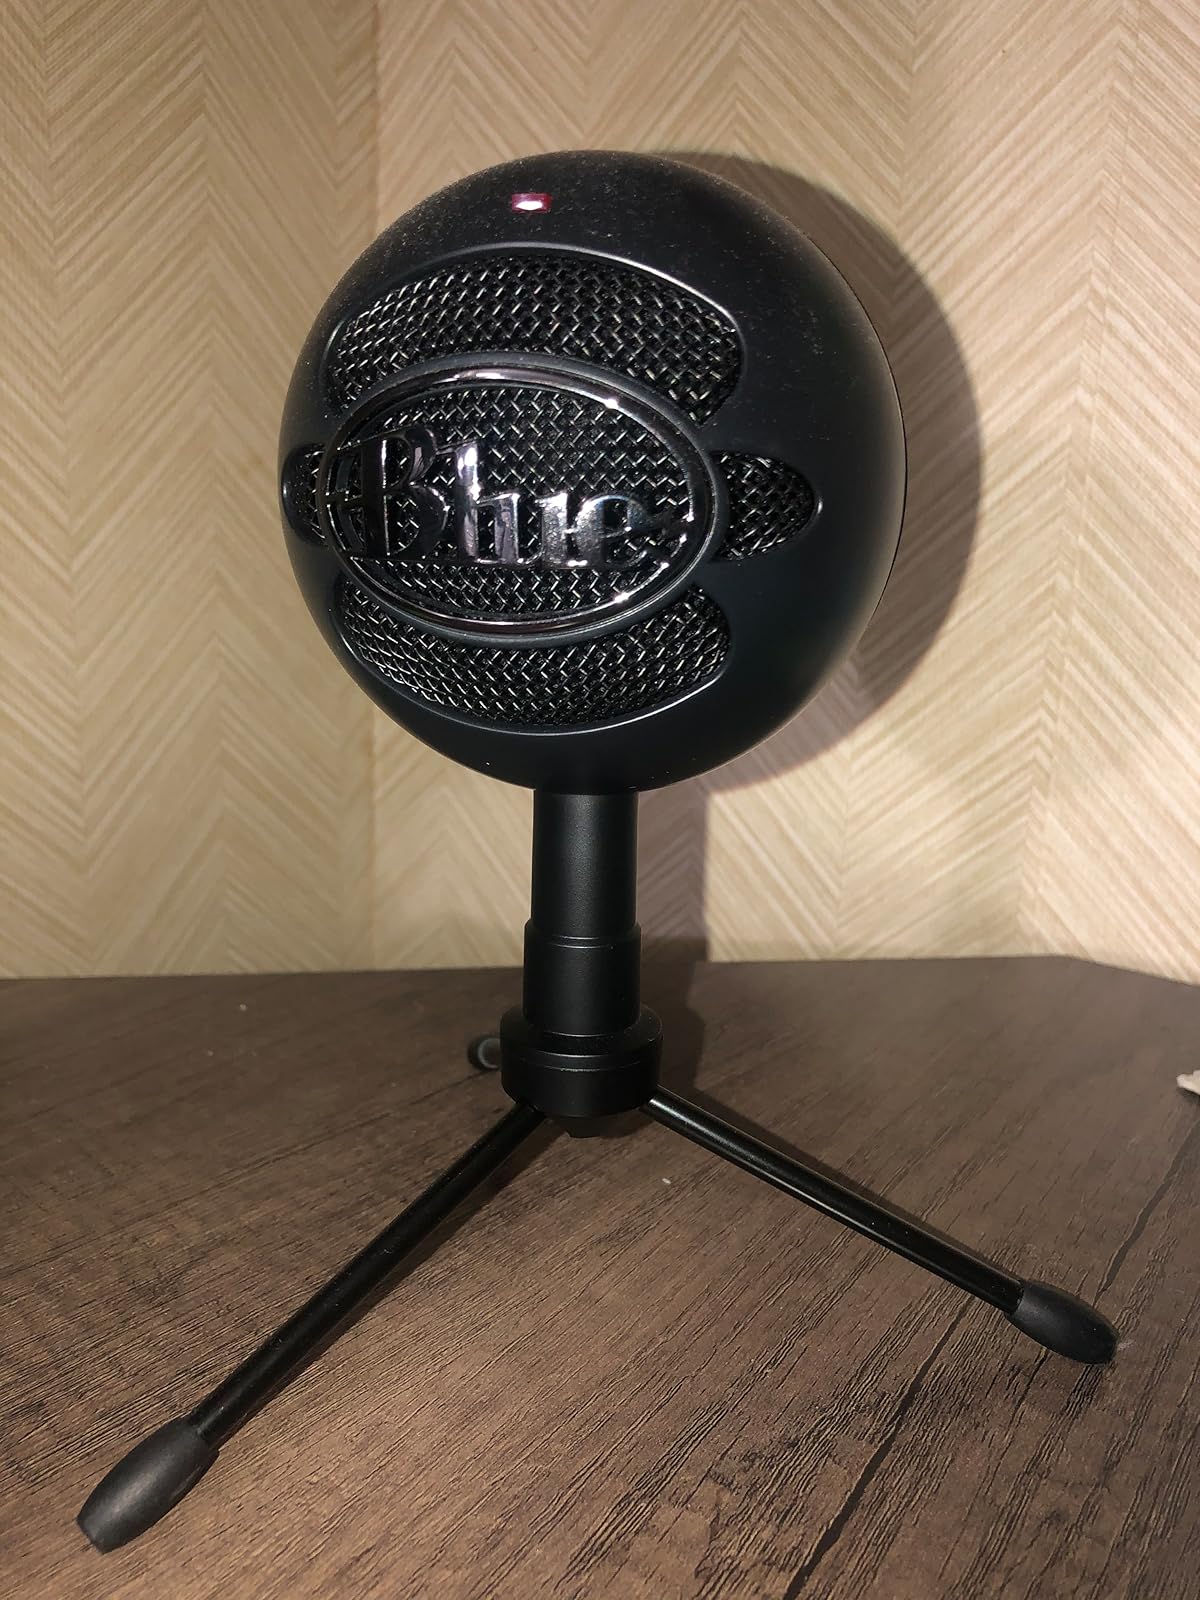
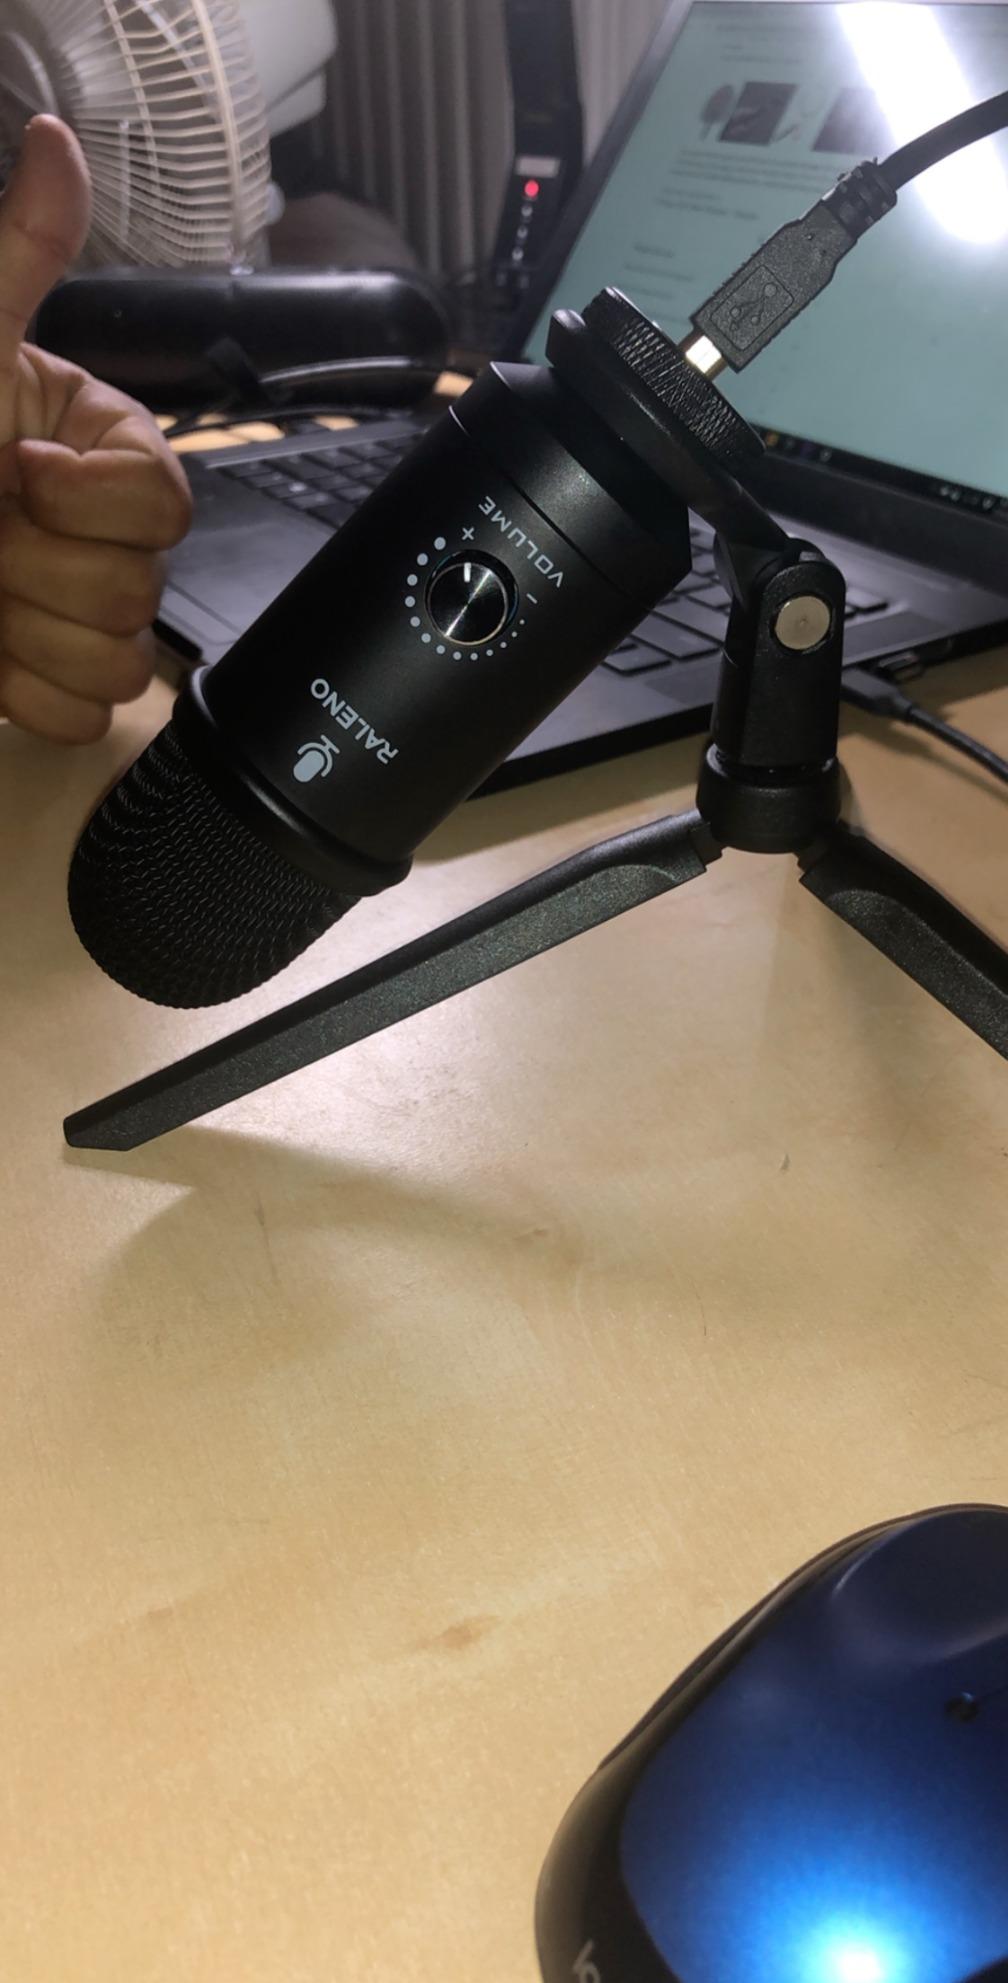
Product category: microphone
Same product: no